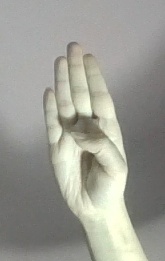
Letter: kaaf